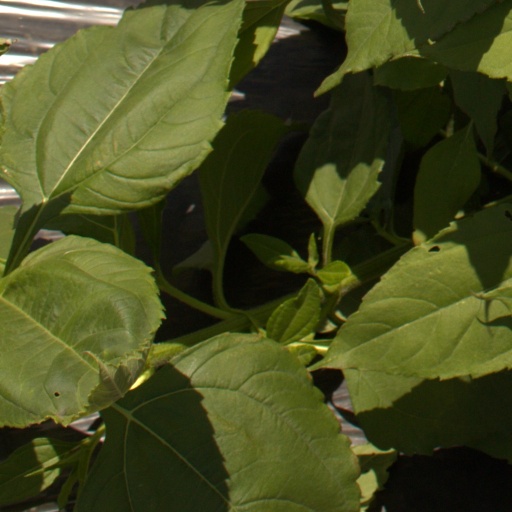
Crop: Jerusalem artichoke